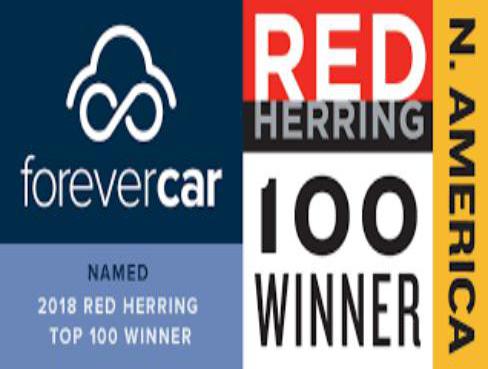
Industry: Others